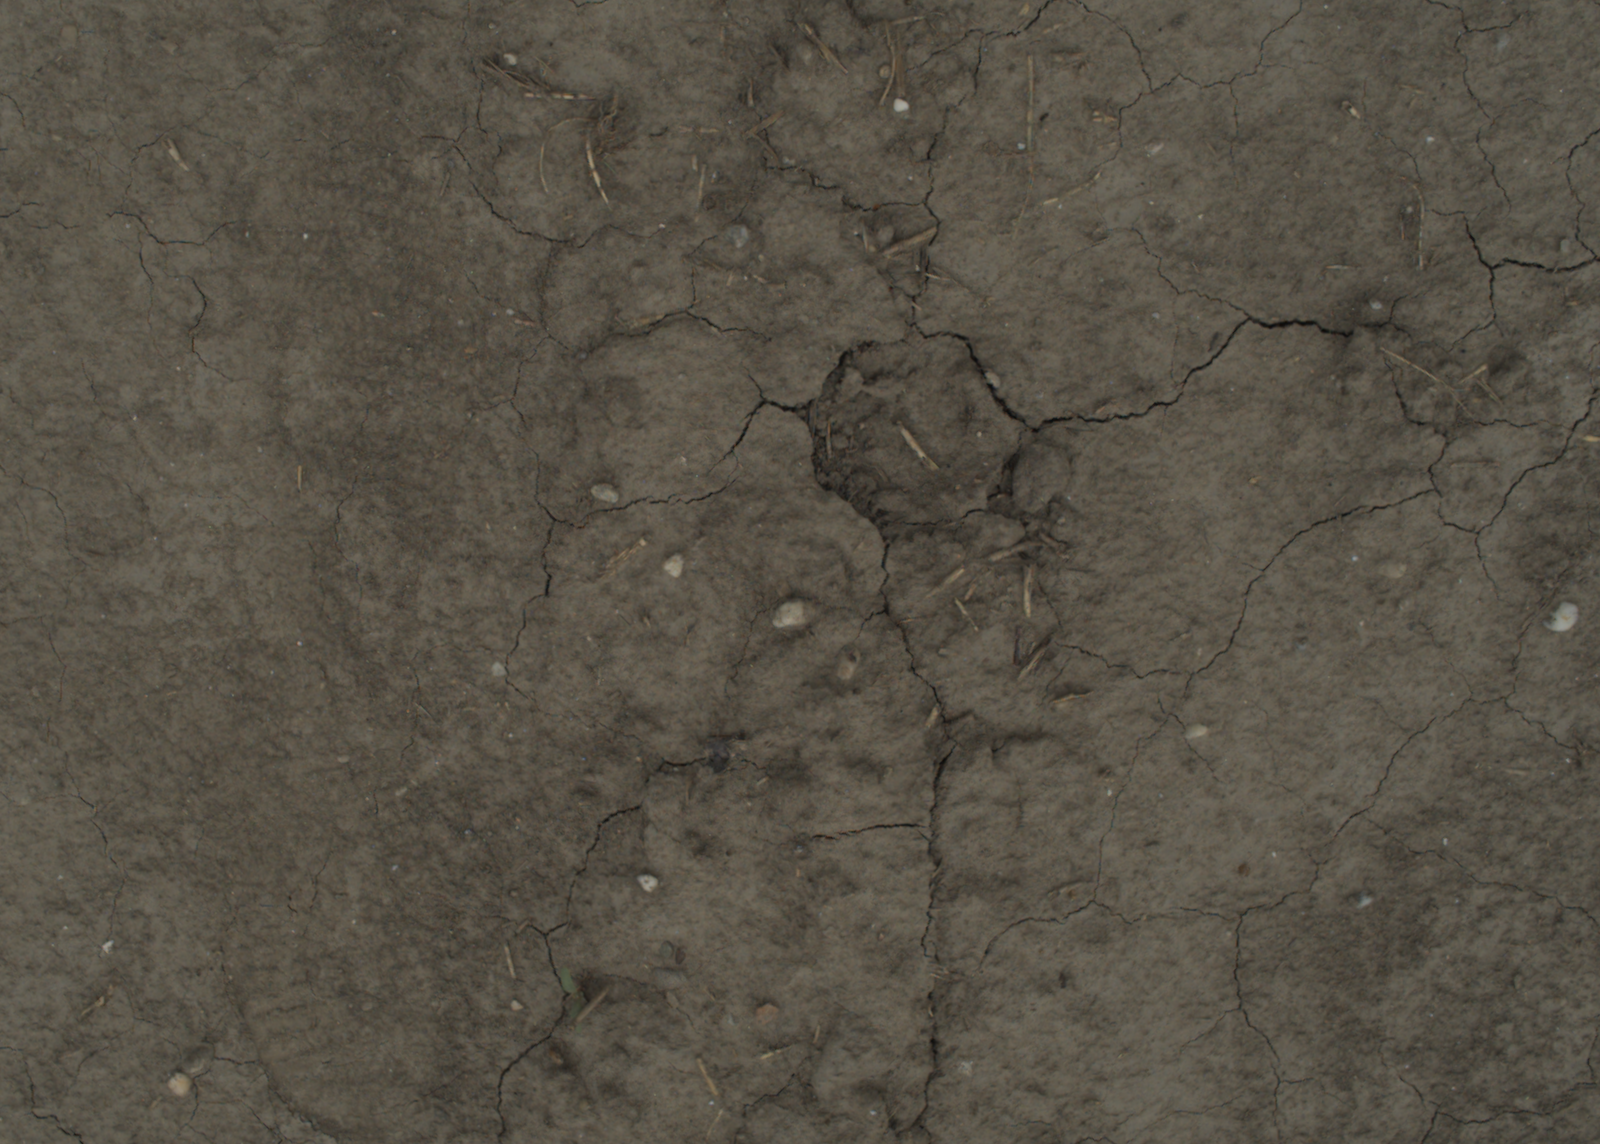
Capture date: 05.07.2021 13:27:15
Weather: cloudy
Wind: medium
Seeding date: 08.06.2021
Plant canopy height (mm): 961